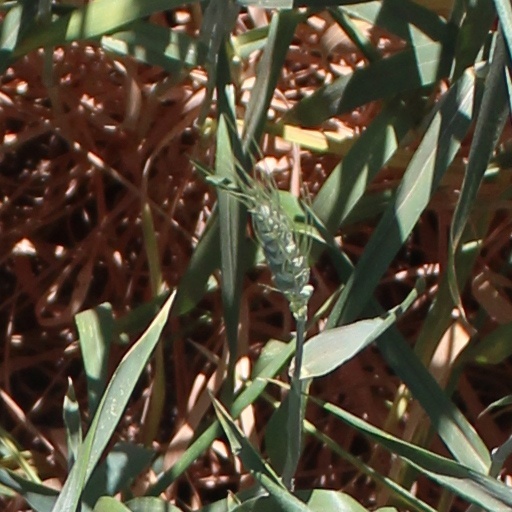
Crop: wheat